Farmer's Castle

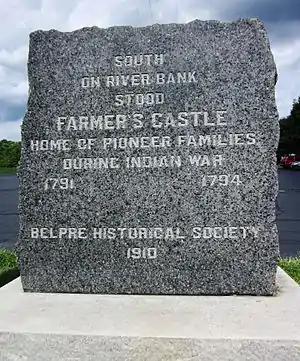
Farmer's Castle marker at Belpre, Ohio

Farmer's Castle was a defensive fortification built opposite the mouth of the Little Kanawha River on the Ohio River by a group of pioneers from the Ohio Company of Associates. It was located about 15 miles downriver of Marietta, Ohio, the first European-American settlement in the Northwest Territory. The pioneers had surveyed the land during the winter of 1788-89, and moved from Marietta to their new farms in April 1789. They called their town Belle-prairie, or modern day Belpre, Ohio. Adjacent to the island later known as Blennerhasset Island, the settlers began construction of Farmer's Castle during January 1791 for protection during the Northwest Indian War.